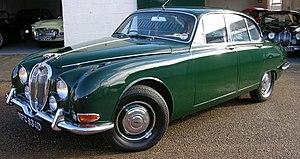
La Jaguar Mark 2 ou MK2 est un modèle automobile de Jaguar commercialisée de 1959 à 1967. Très prisée en compétition, la MK2 a notamment remporté le Tour de France automobile à quatre reprises consécutives entre les mains de Bernard Consten. C'est également au volant de cette voiture qu'est décédé Jean Bruce, le créateur d'OSS 117 en 1963.